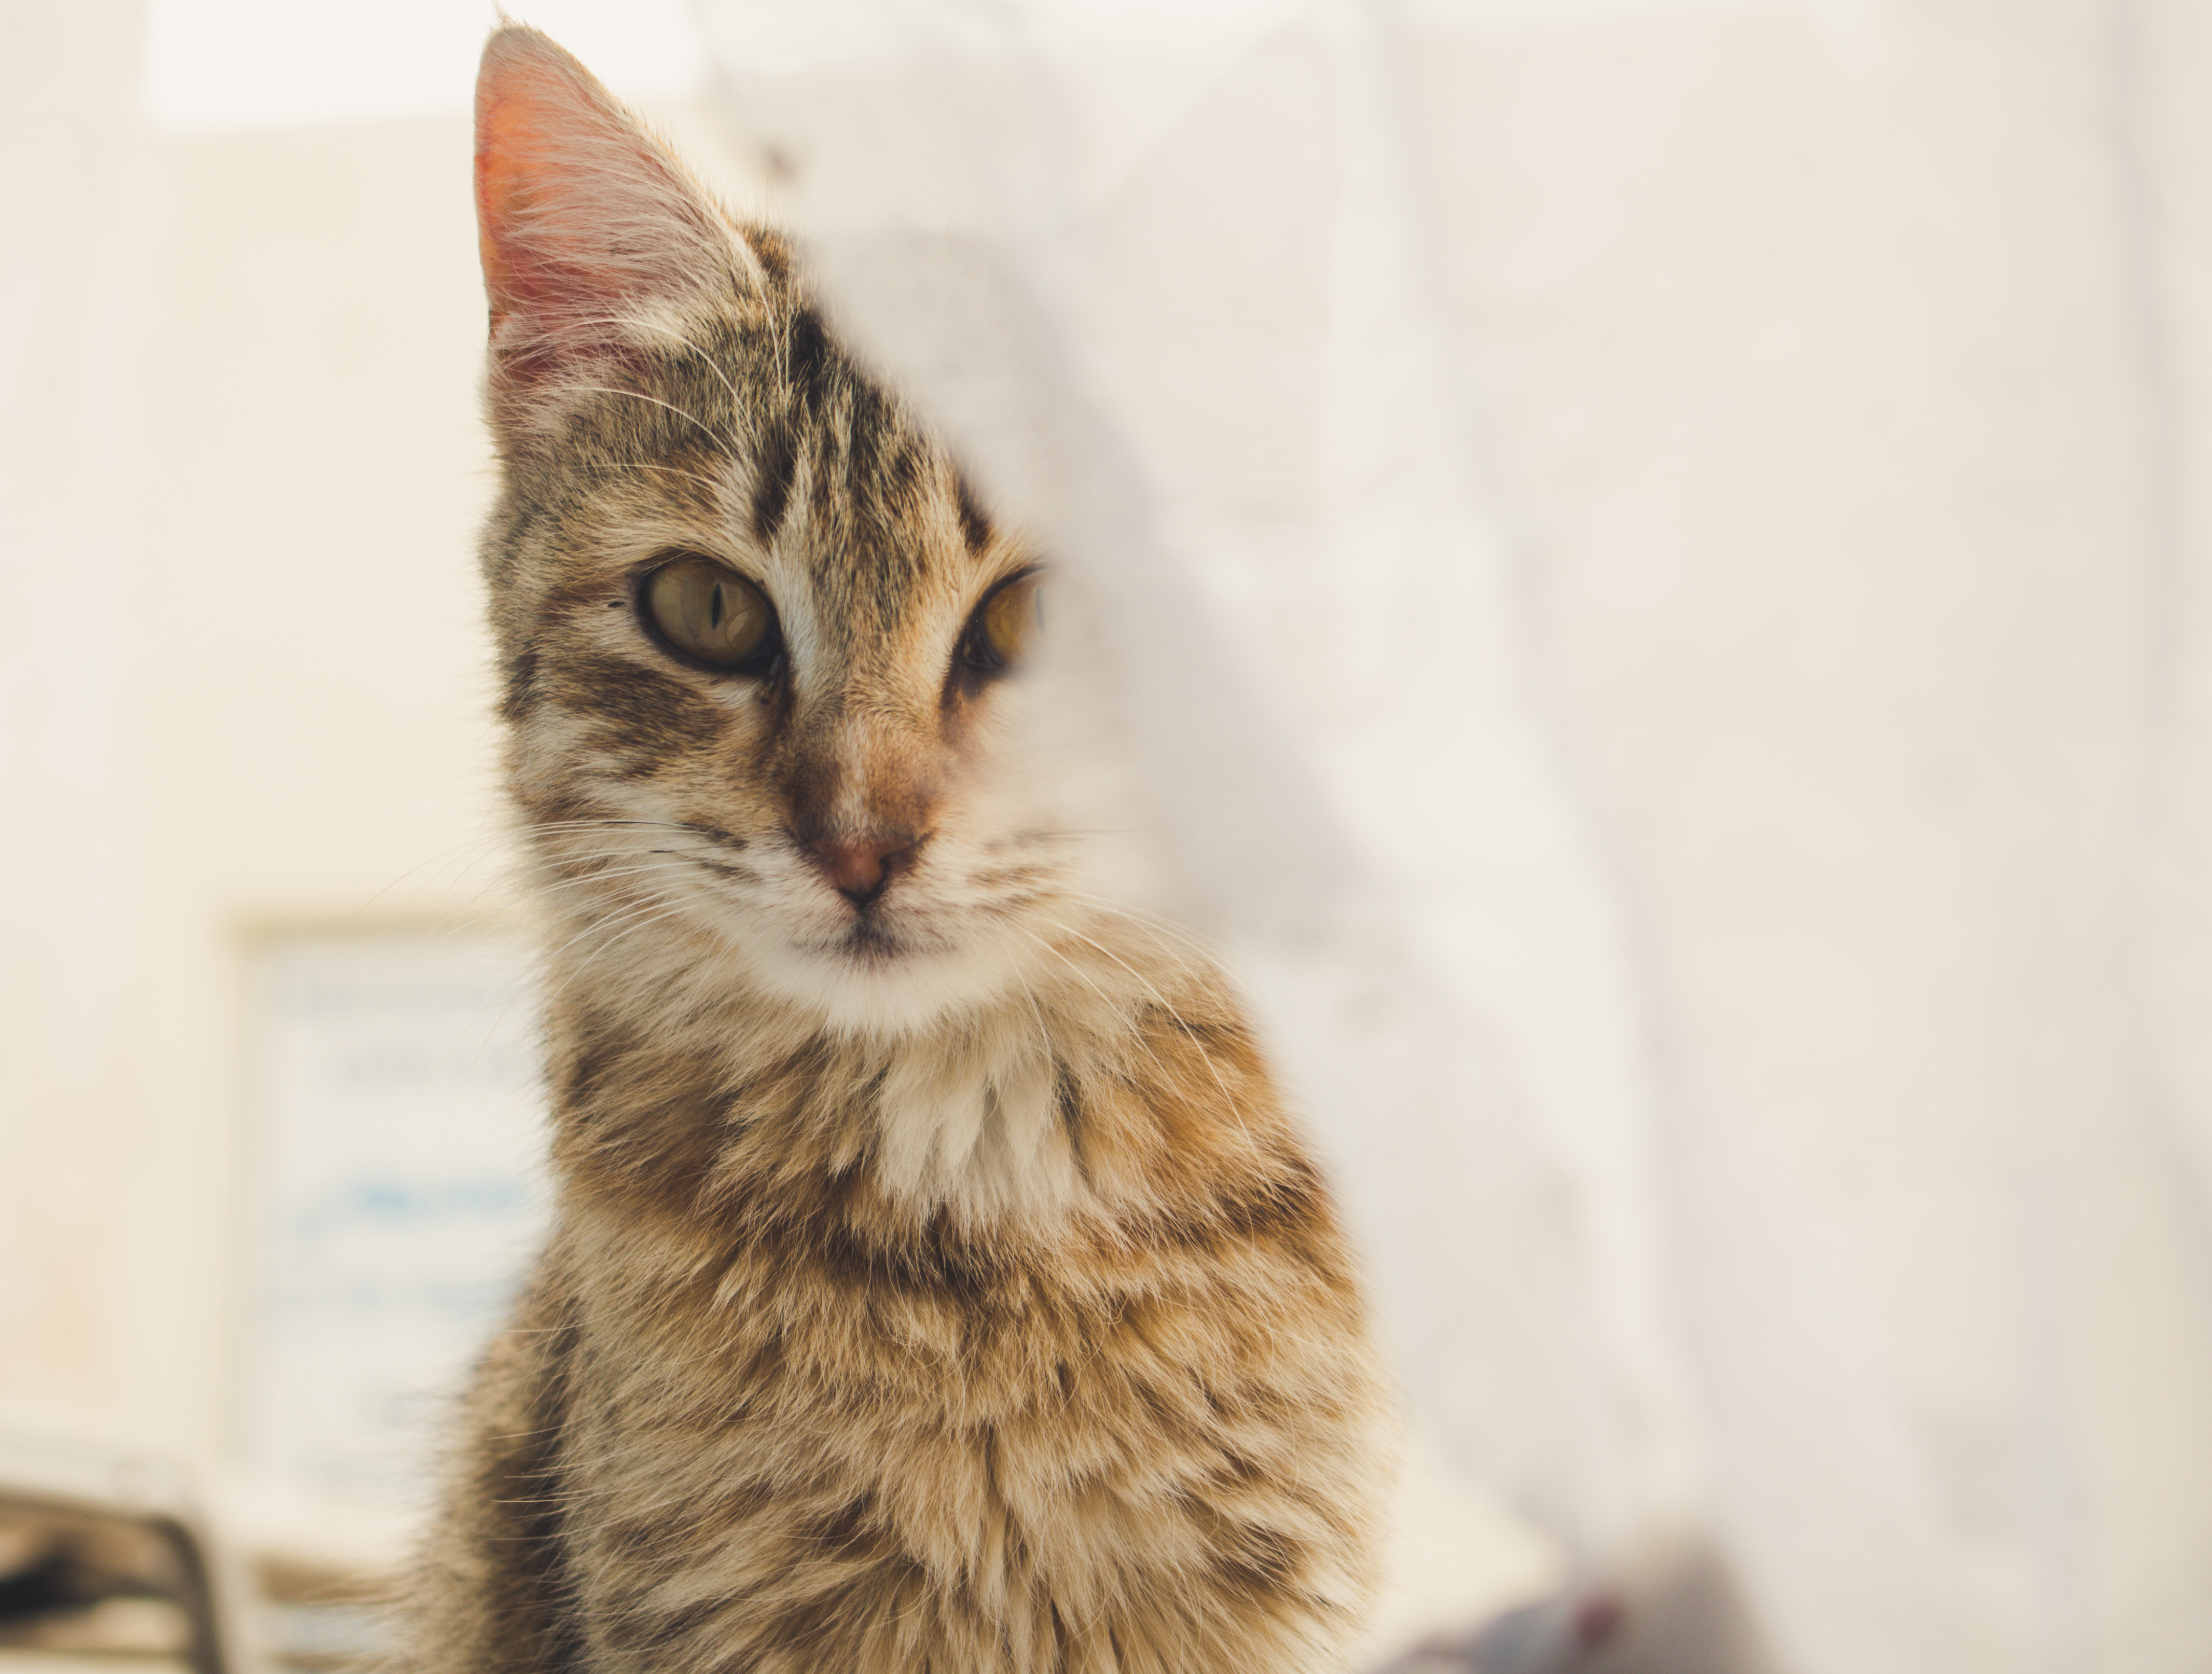
animal, cute, pet, kitten, cat, feline, mammal, whiskers, vertebrate, tabby cat, european shorthair, small to medium sized cats, cat like mammal, pixie bob